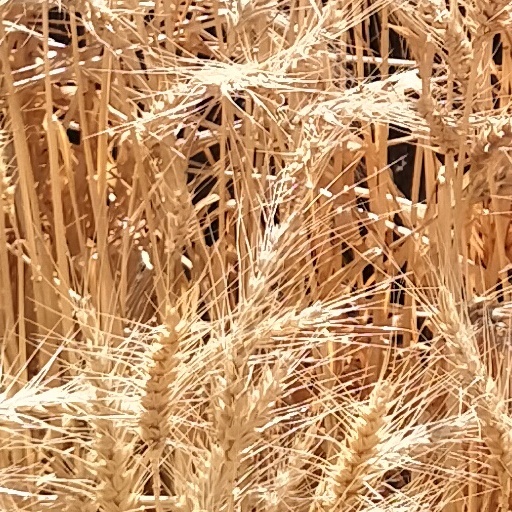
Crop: wheat